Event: Nepal Earthquake
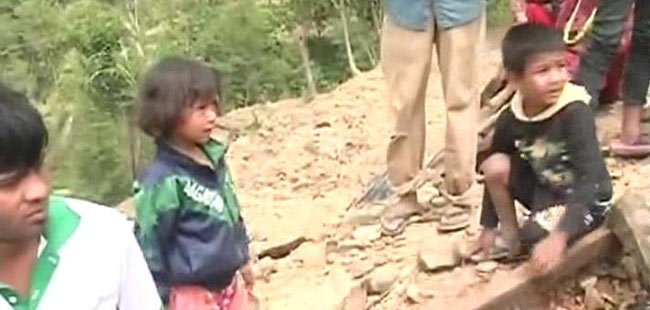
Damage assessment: damage